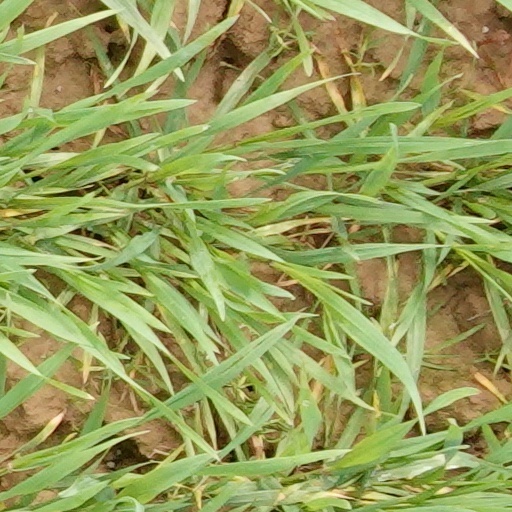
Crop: wheat